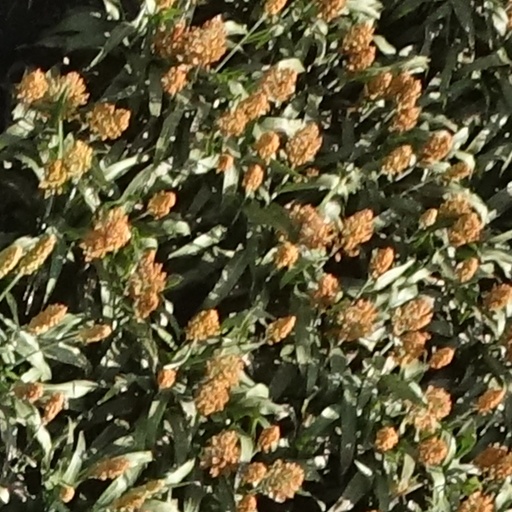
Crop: sorghum